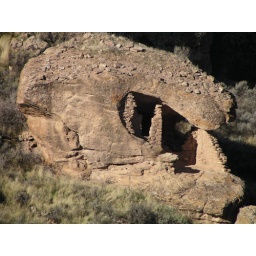
Built inside &amp;quot;medicine bear&amp;quot;-shaped rock in canyon floor. Hovenweep National Monument, Colorado